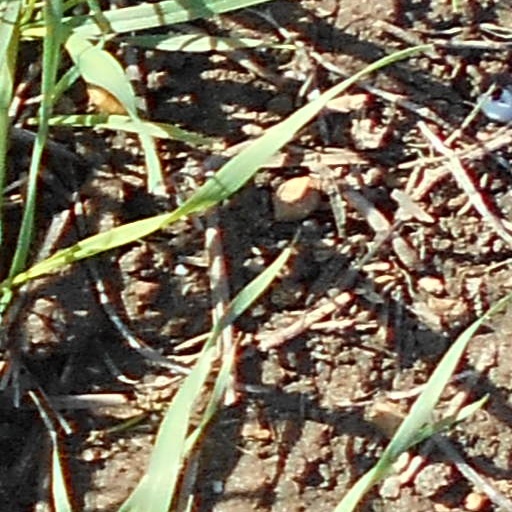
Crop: wheat